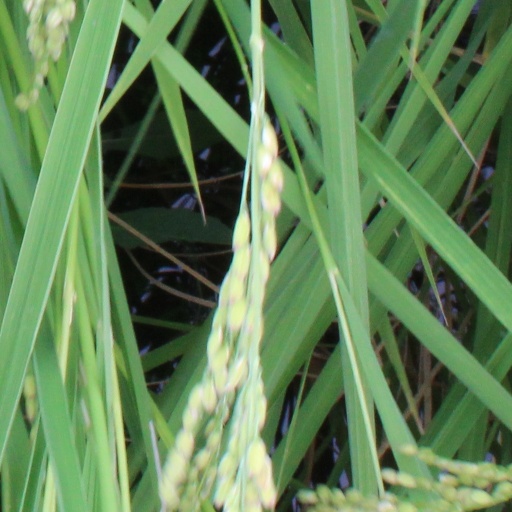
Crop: rice